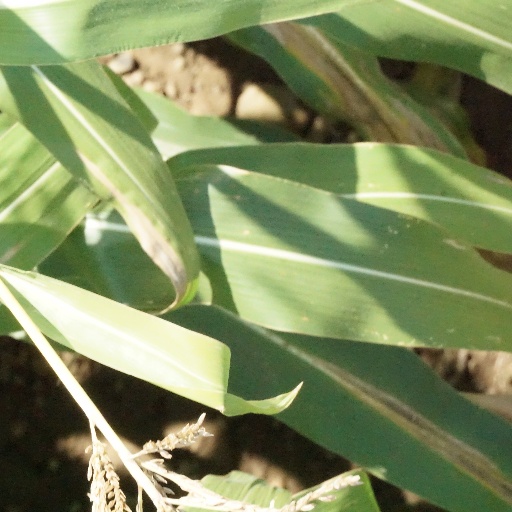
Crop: maize; corn